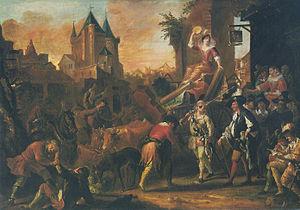
Peinture de l'arrivée des comédiens au Mans, d'après le roman de Scarron: ""Le Roman Comique"". Cette peinture fait partie d'une série de vingt, commandée par le maréchal de Tessé, René III de Froulay (1648-1725) pour un salon de son château de Vernie dans la Sarthe. Au départ attribuées à Jean Baptiste Coulom, la signature sur l'une d'entre elles permet d'authentifier P.-D. Martin comme leur auteur."
Le Mans est une commune faisant partie des grandes villes du Grand Ouest français, située dans la région des Pays de la Loire et le département de la Sarthe dont elle est la préfecture.